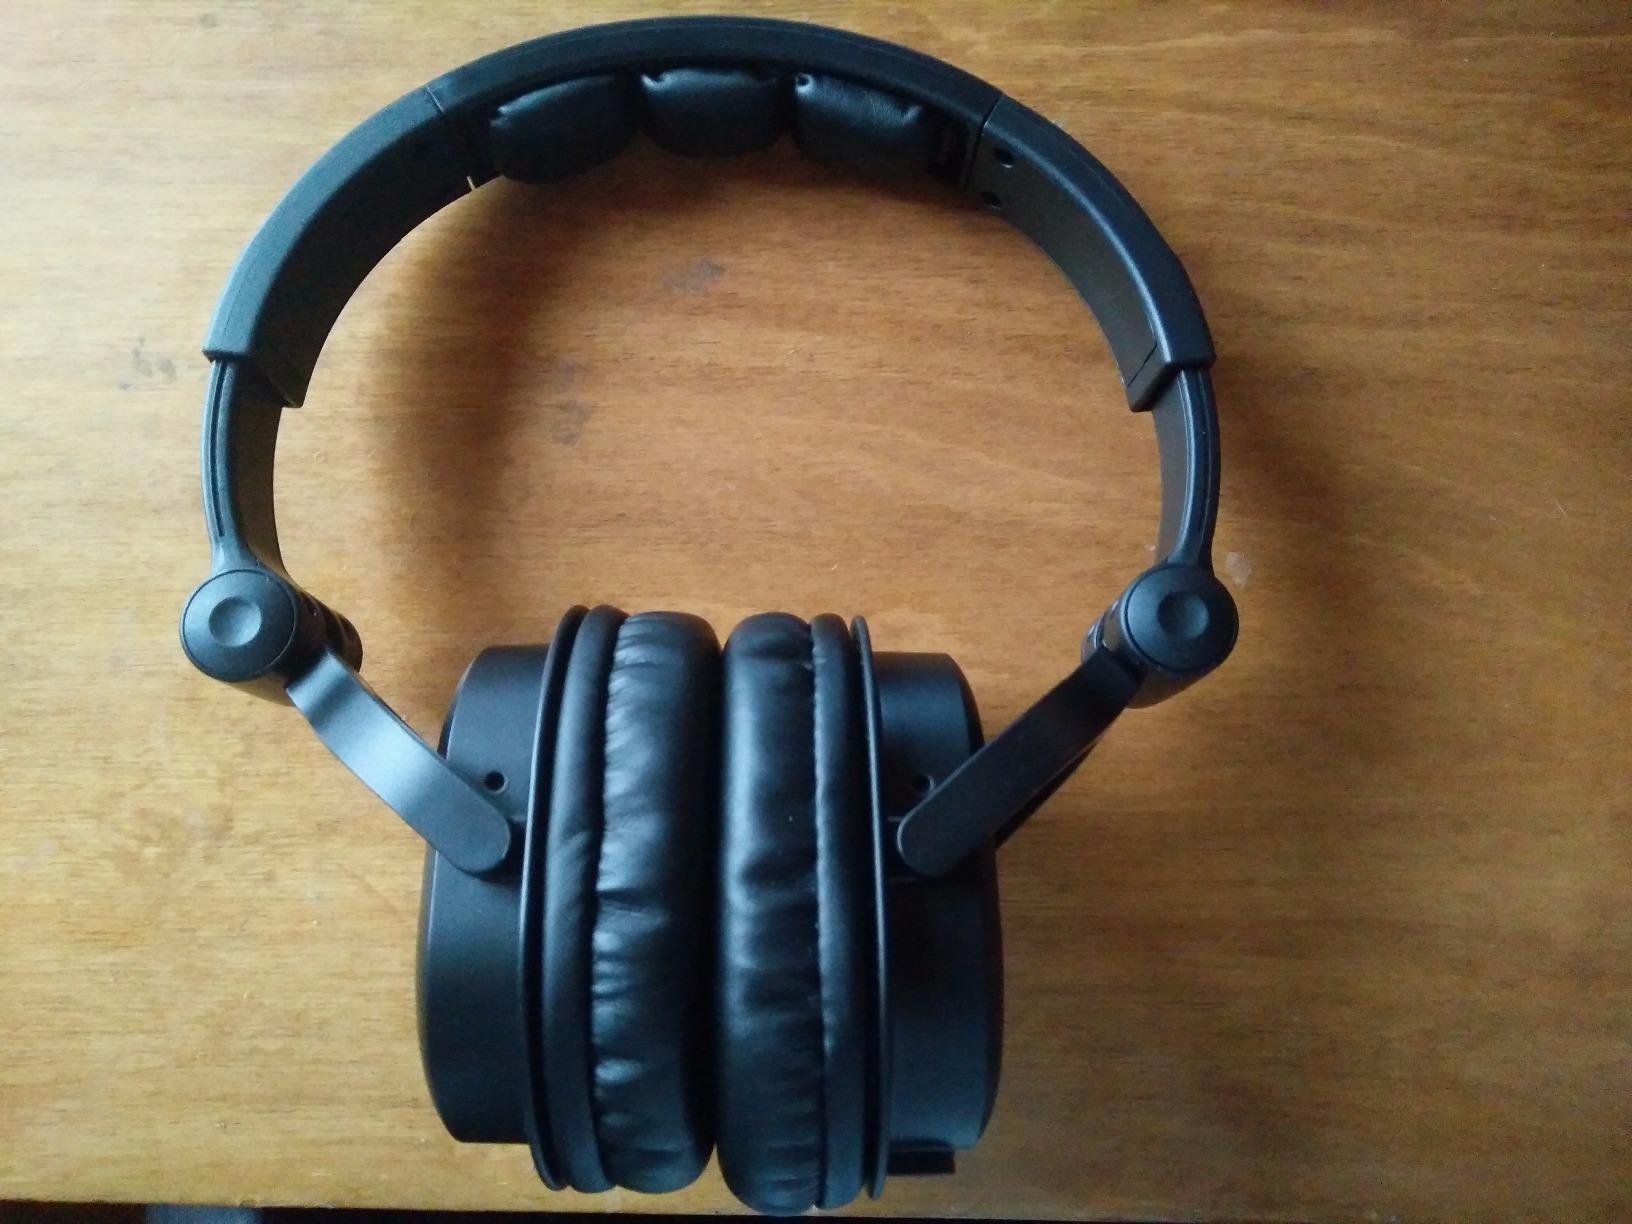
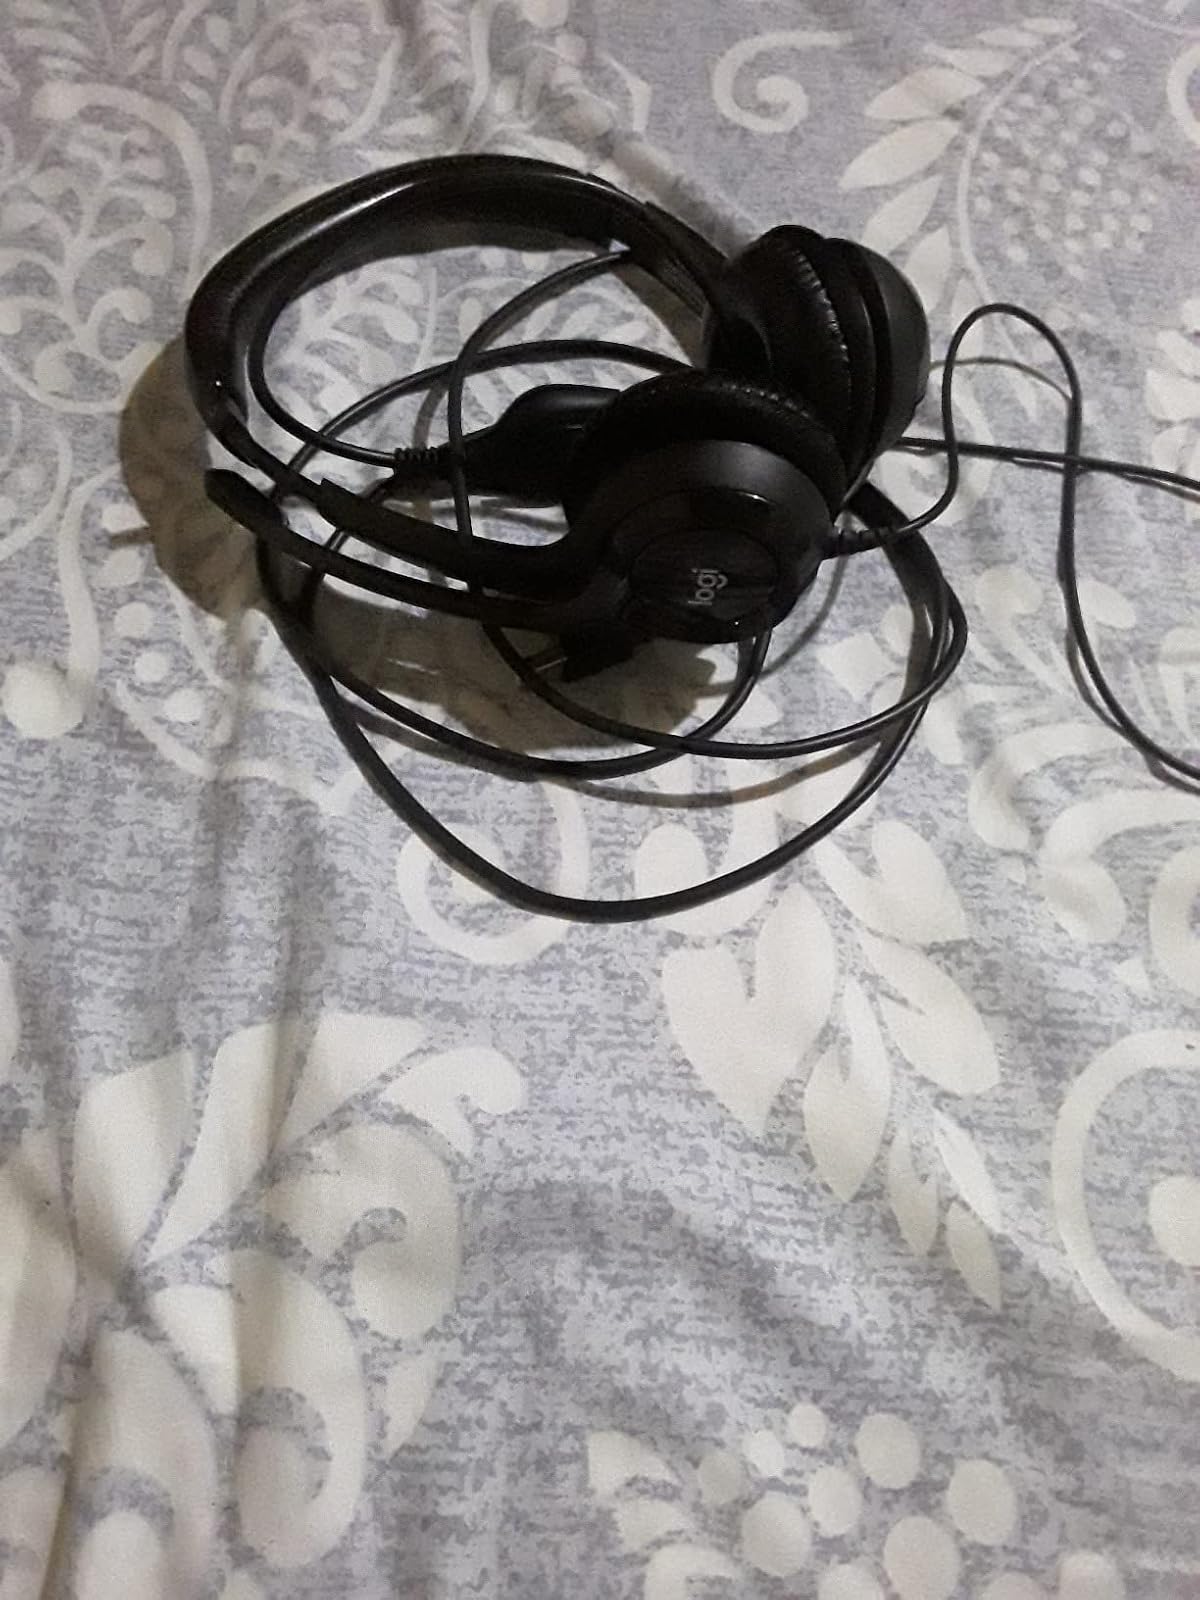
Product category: headphones
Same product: no